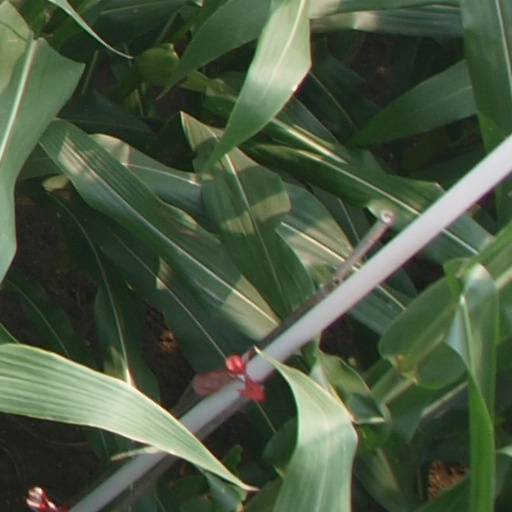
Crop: maize; corn